Luis Pazos

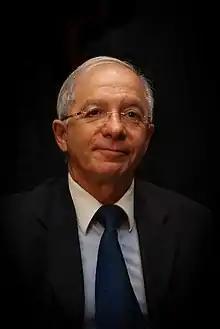
Luis Pazos

Luis Pazos (born in Veracruz on 25 August 1947) is a Mexican economist, writer and politician. He has a degree in Economics and Administration from the Instituto Tecnológico y de Estudios Superiores de Monterrey (Monterrey TEC), and a degree in Law from the Escuela Libre de Derecho in Mexico City. He studied public administration at New York University (NYU).